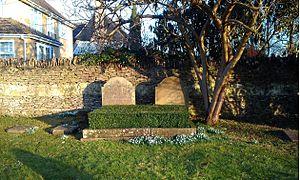
L'église Saint-Martin de Bladon est l'église anglicane de Bladon-with-Woodstock, dans l'Oxfordshire, en Angleterre. Elle est particulièrement connue pour abriter des tombes de la famille Spencer-Churchill, et notamment celle de Winston Churchill.